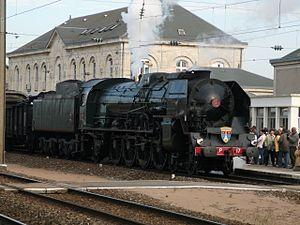
Locomotive à vapeur 241P17 à Dole
La gare de Dole-Ville est une gare ferroviaire française, située sur le territoire de la commune de Dole, sous-préfecture du Jura, en région Bourgogne-Franche-Comté.
Une locomotive est un véhicule ferroviaire qui fournit l'énergie motrice d'un train. L'adjectif substantivé est originaire du latin loco - « venant d'un lieu », ablatif de « locus », lieu - et du latin médiéval motivus, « qui provoque le mouvement ». Les machines à vapeur loco-motrices ont remplacé les machines à vapeur stationnaires chargées de faire remonter les trains de wagons de marchandises ou de voitures de voyageurs sur les plans inclinés des premières voies ferrées. Celles-ci complétaient la traction hippomobile sur les parties des voies sans déclivité, d'abord dans puis hors des mines, tandis que certains trains avançaient par gravité par exemple pour descendre le charbon des sorties des mines vers les canaux.
La 241 P 17 est une locomotive à vapeur ex-SNCF, de la série 241 P, restaurée et en état de marche.